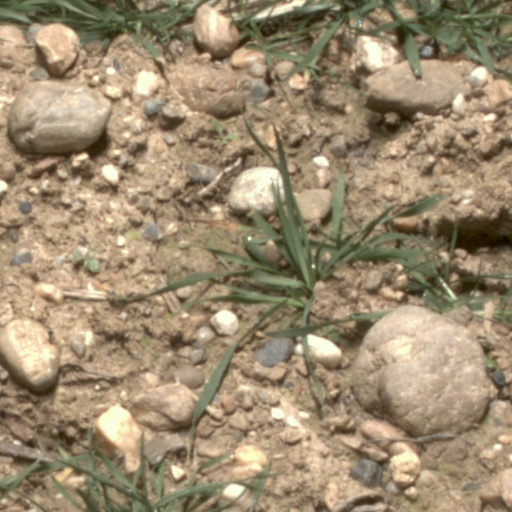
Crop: wheat